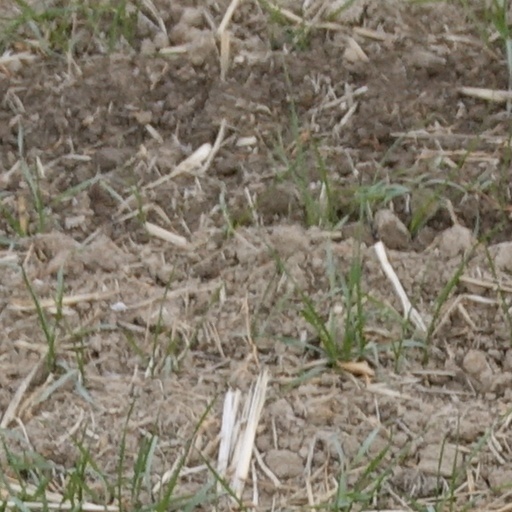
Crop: wheat